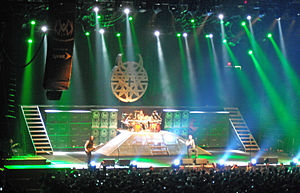
Disturbed
Disturbed, 2009
Disturbed er et hard rock band fra Chicago, Illinois. Bandet blev til i 1996, da musikerne Dan Donegan, Steve "Fuzz" Kmak og Mike Wengren hyrede David Draiman i Chicago som deres forsanger. Disturbed skulle originalt have spillet musik i genren nu metal men det blev ændret til hard rock eller heavy metal.